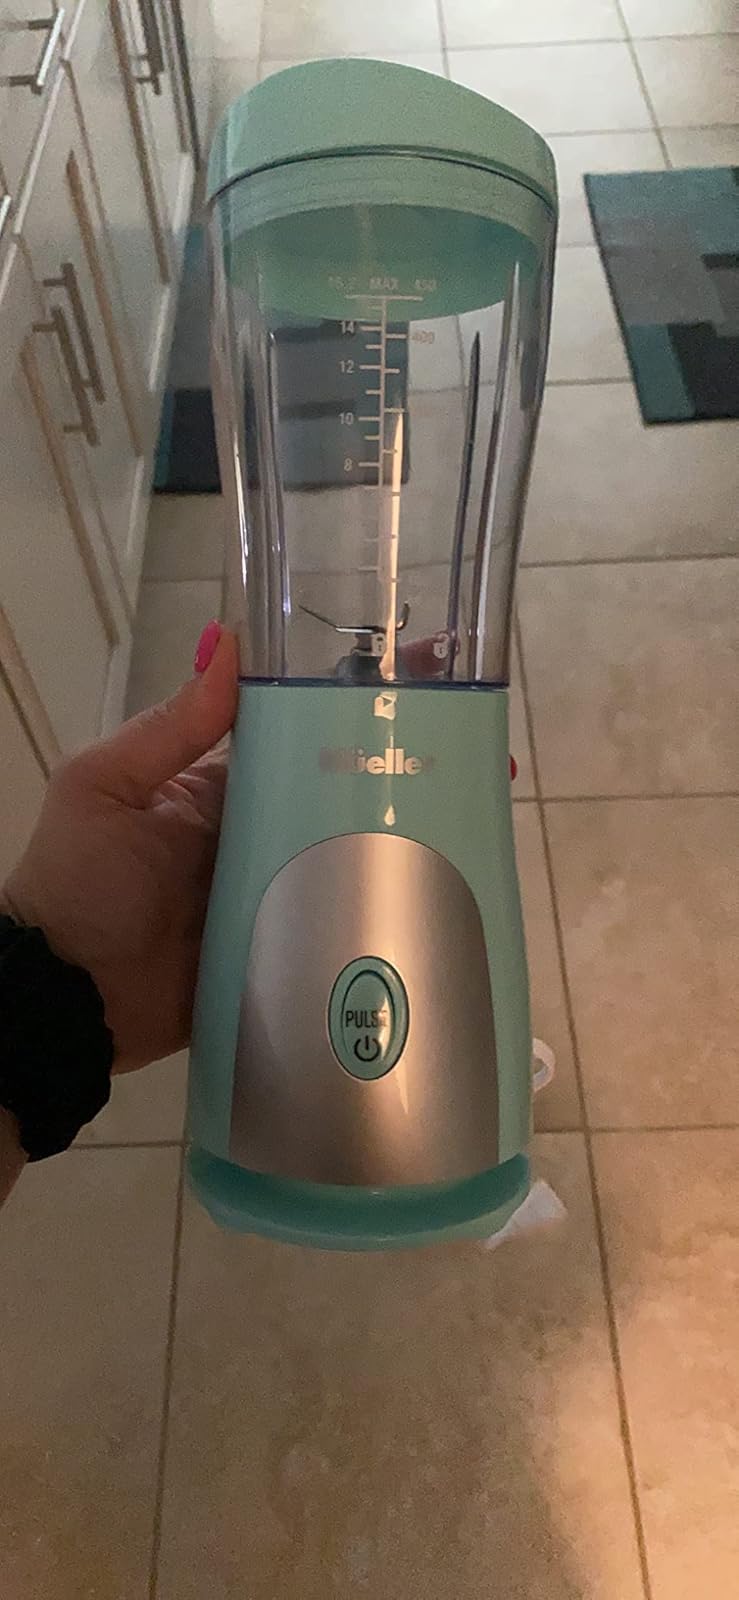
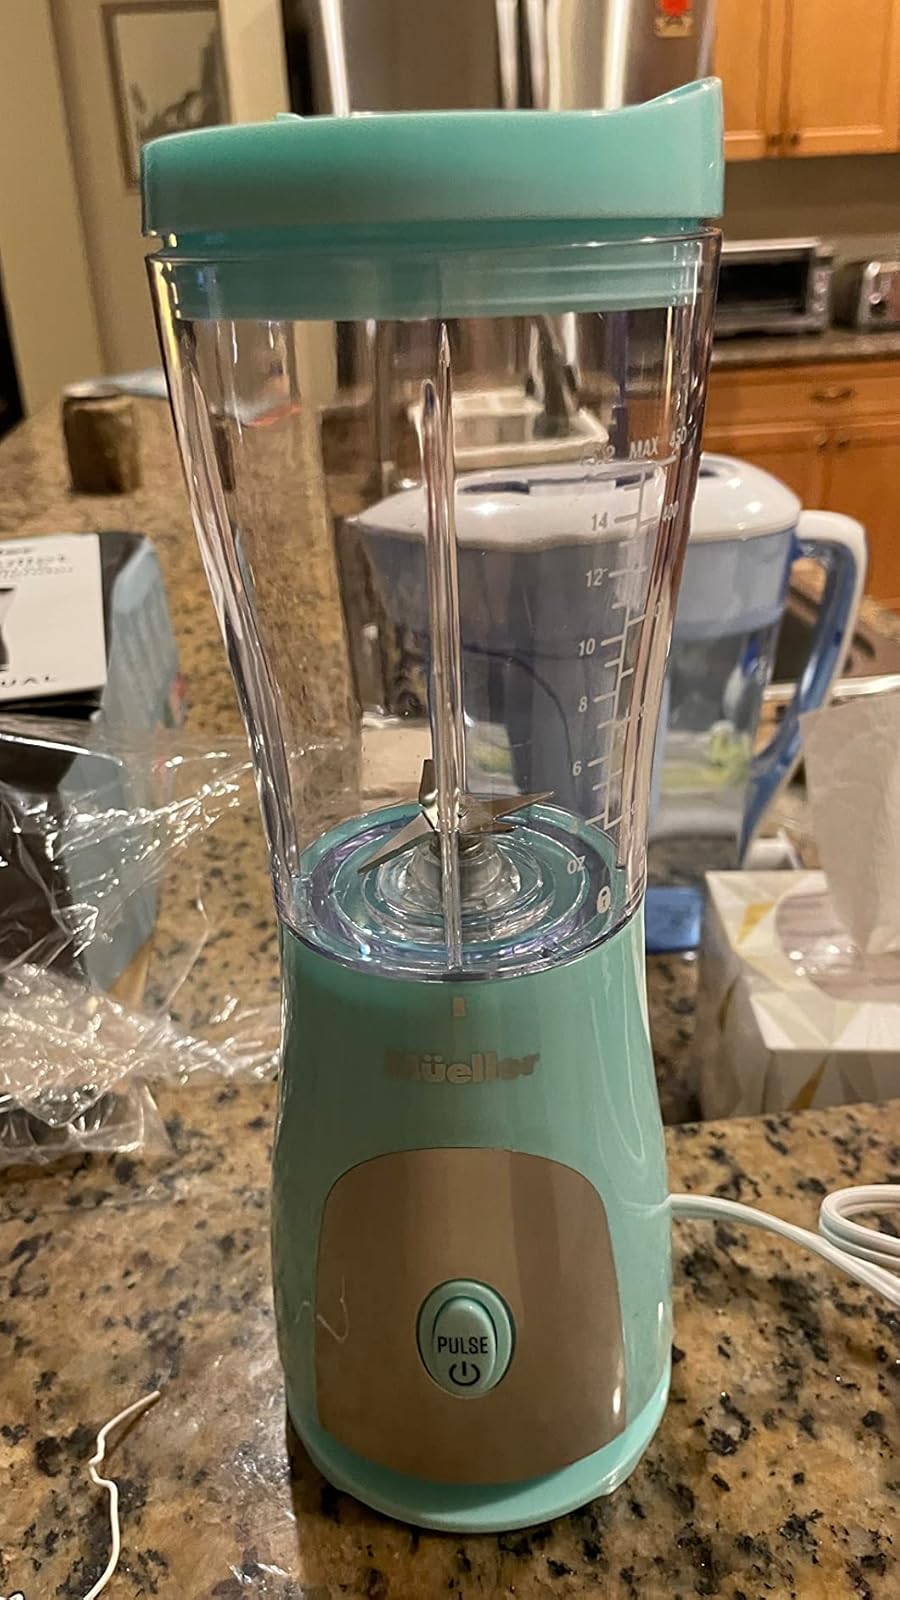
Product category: items_blender
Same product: yes